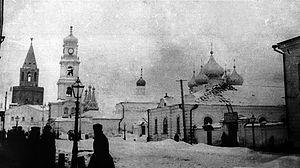
Le kremlin de Kazan est le kremlin historique principal du Tatarstan, dans la ville de Kazan. Il fut construit sous les ordres d'Ivan IV, à l'emplacement des ruines de l'ancien château des khans de Kazan. Il est inscrit sur la liste du patrimoine mondial de l'UNESCO depuis 2000.